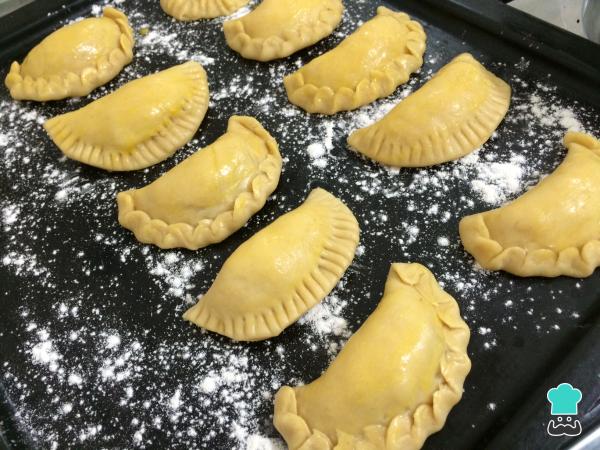
Una vez estén listas las empanadas, pincela con huevo batido y colócalas en una bandeja con un poco de harina, hornéalas a 180°C durante 25 minutos, o hasta que estén doradas.Truco: Cierra las bordes con las puntas del tenedor para evitar que se abran en el horno.